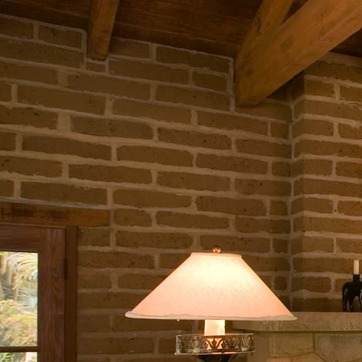
Material: brick